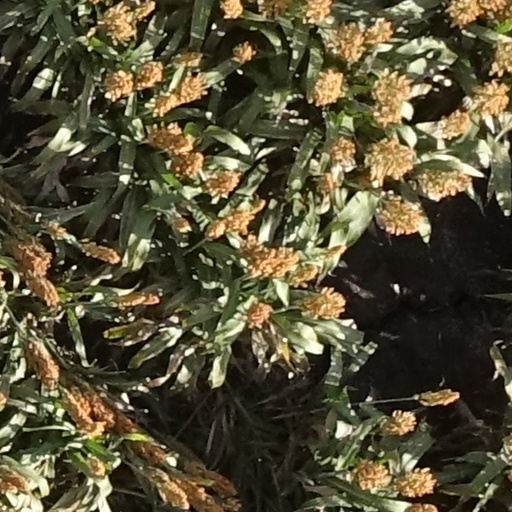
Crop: sorghum